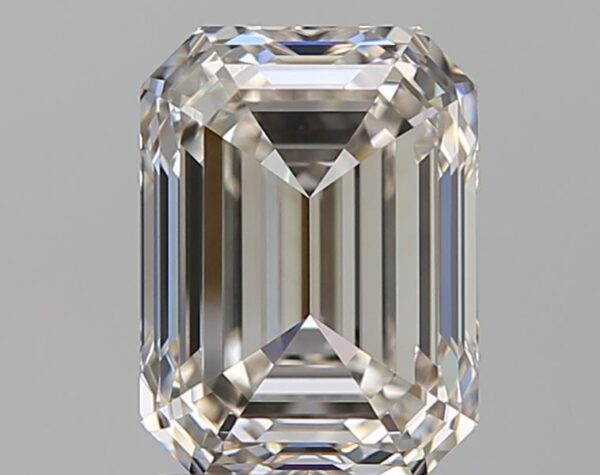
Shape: emerald
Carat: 2.11
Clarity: VVS1
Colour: K
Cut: EX
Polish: EX
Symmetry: EX
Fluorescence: N
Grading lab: GIA
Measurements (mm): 8.22 x 6.1 x 4.17